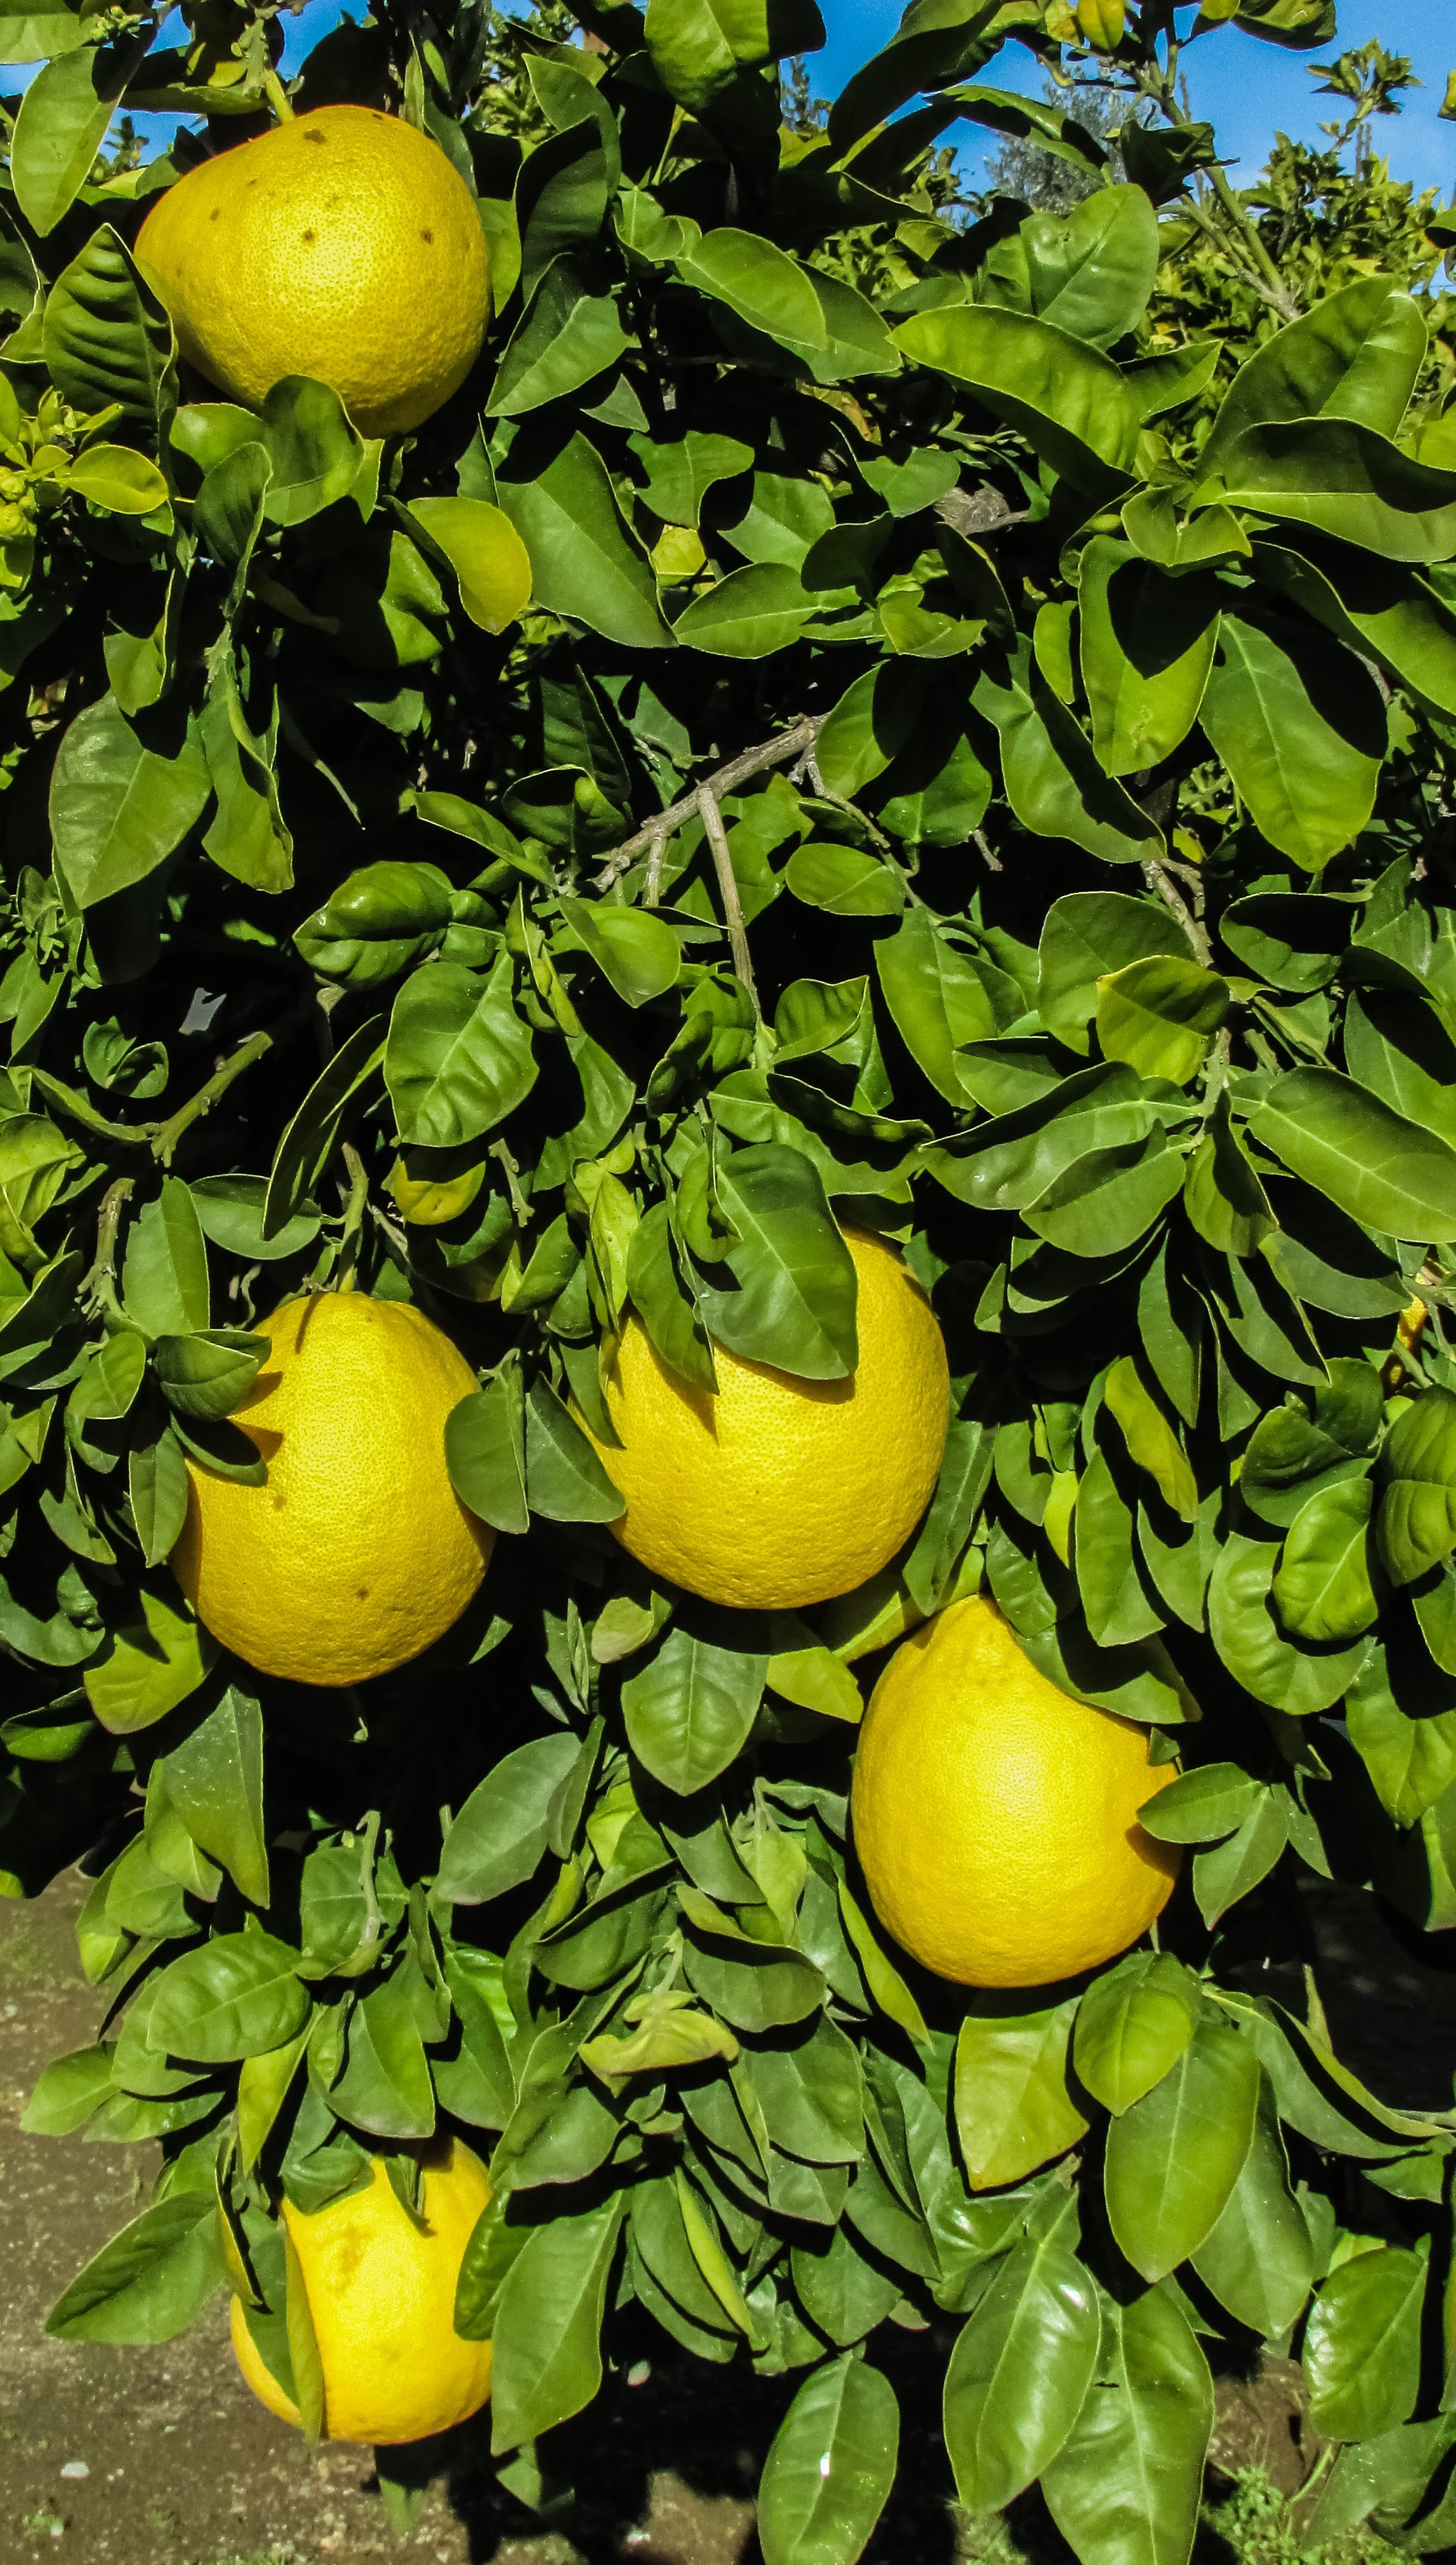
branch, plant, fruit, flower, food, green, produce, vegetable, botany, garden, gourd, grapefruit, yard, citron, cyprus, citrus, flowering plant, mosfiloti, bitter orange, land plant